Stedcombe House

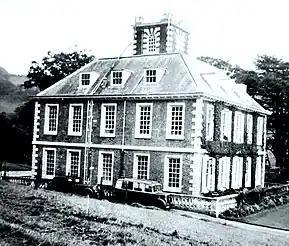
Stedcombe House, in 1949.

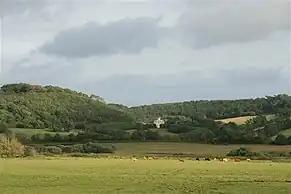
Stedcombe House, as seen from the Seaton Tramway in 2007

Stedcombe House is a country house in the civil parish of Axmouth, in the East Devon district, in the county of Devon, England. It is recorded in the National Heritage List for England as a designated Grade I listed building. Richard Hallet purchased the estate in 1691 from Sir Walter Yonge, and built the house there in 1697.